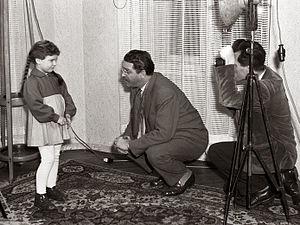
France Stiglic est un réalisateur et scénariste yougoslave né le 12 novembre 1919 à Kranj et décédé le 4 mai 1993 à Ljubljana.